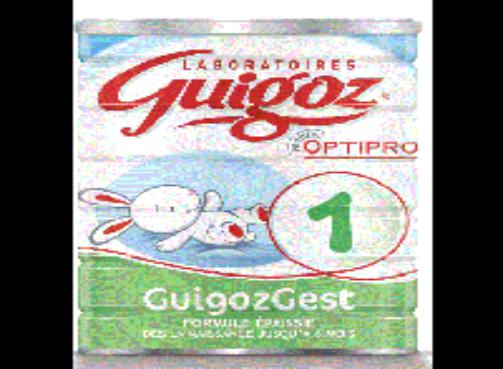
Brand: Guigoz
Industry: Food